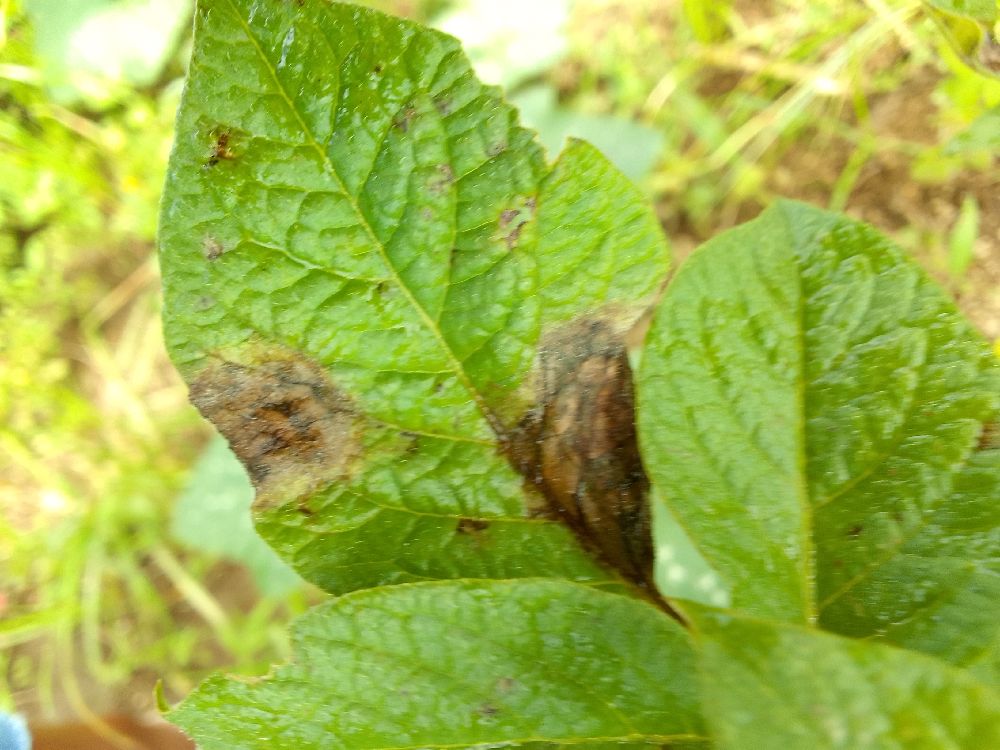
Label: Late blight